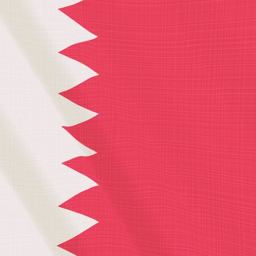
flag waving in the wind .